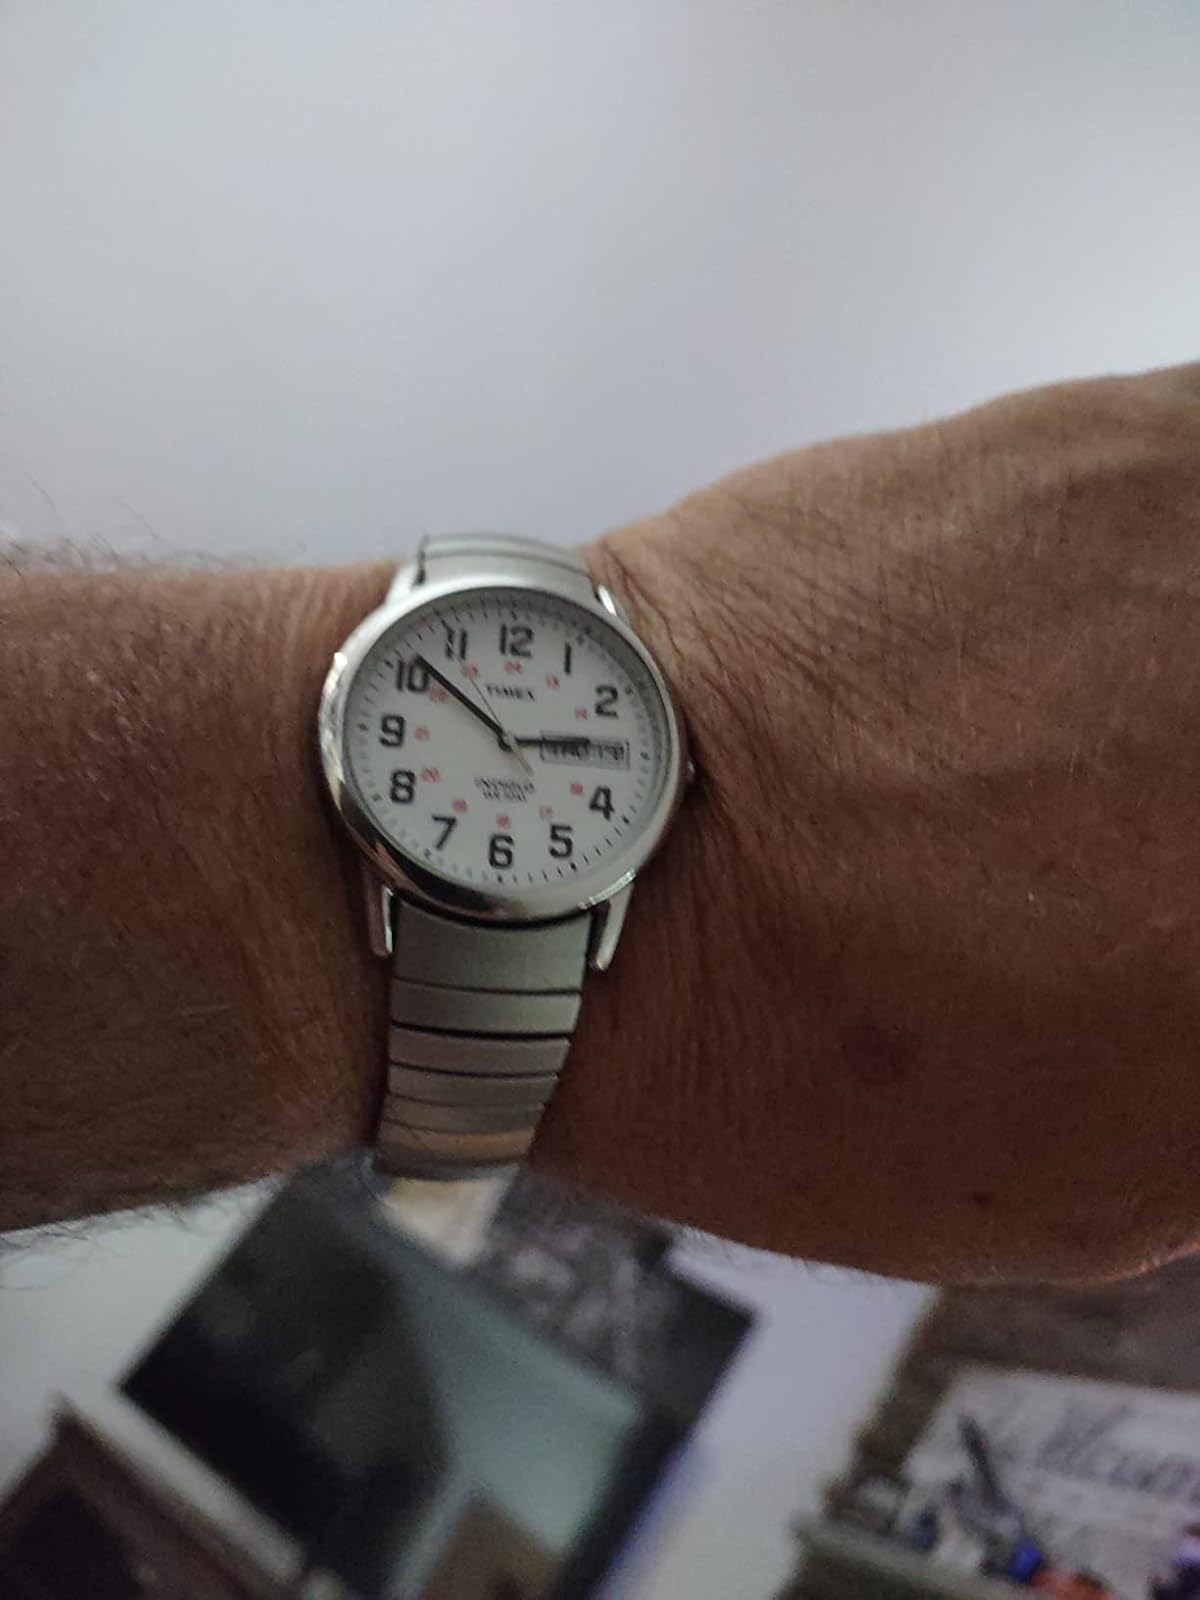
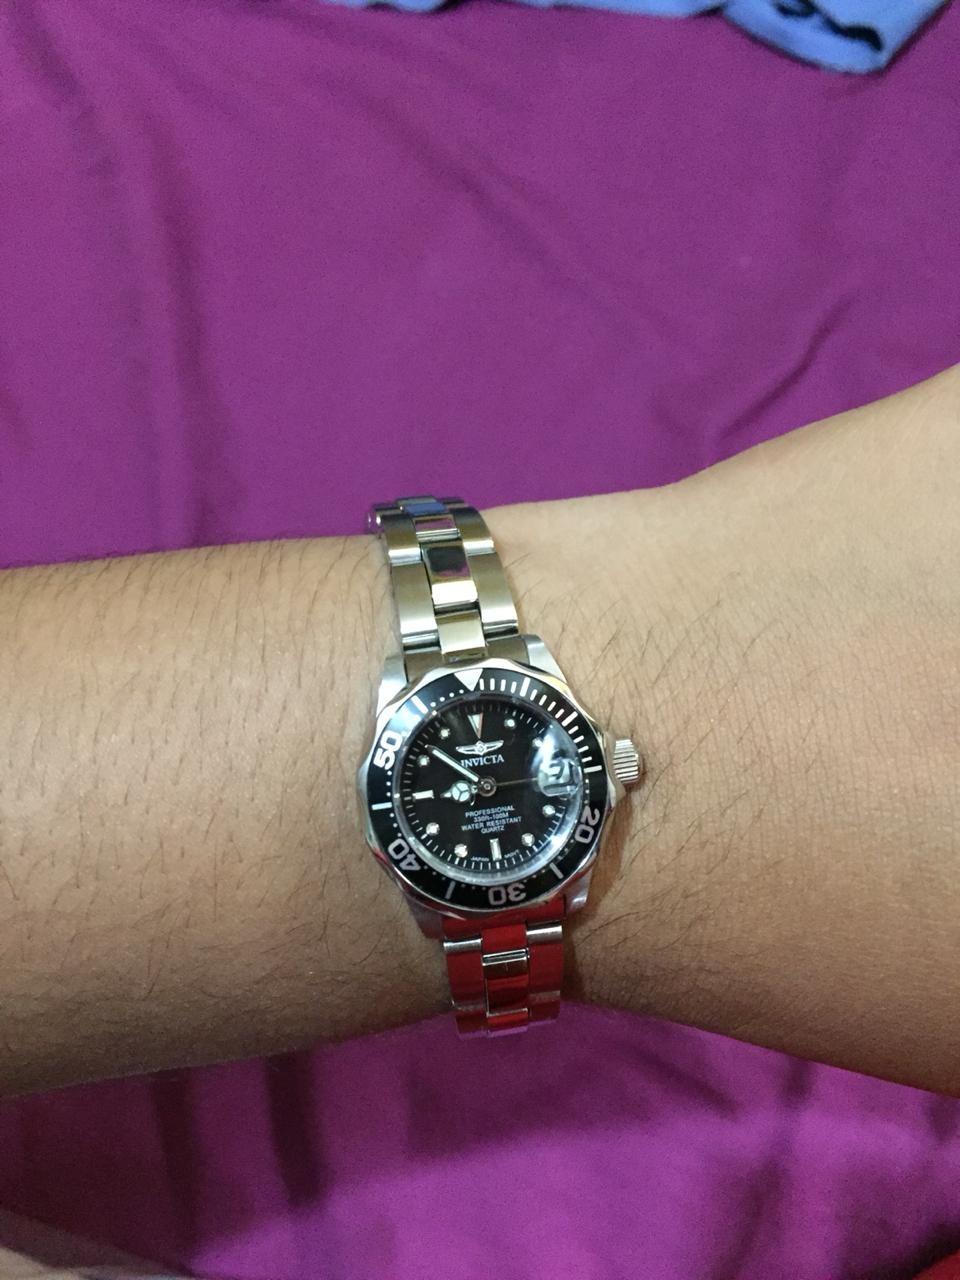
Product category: accessories_watch
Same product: no